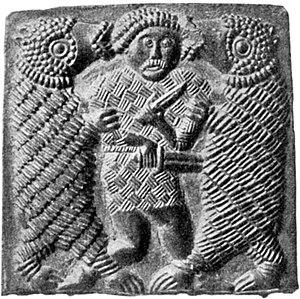
Les plaques de Torslunda sont quatre matrices de bronze découvertes près de Torslunda, sur l'île d'Öland, en Suède, et datant de l'âge de Vendel.